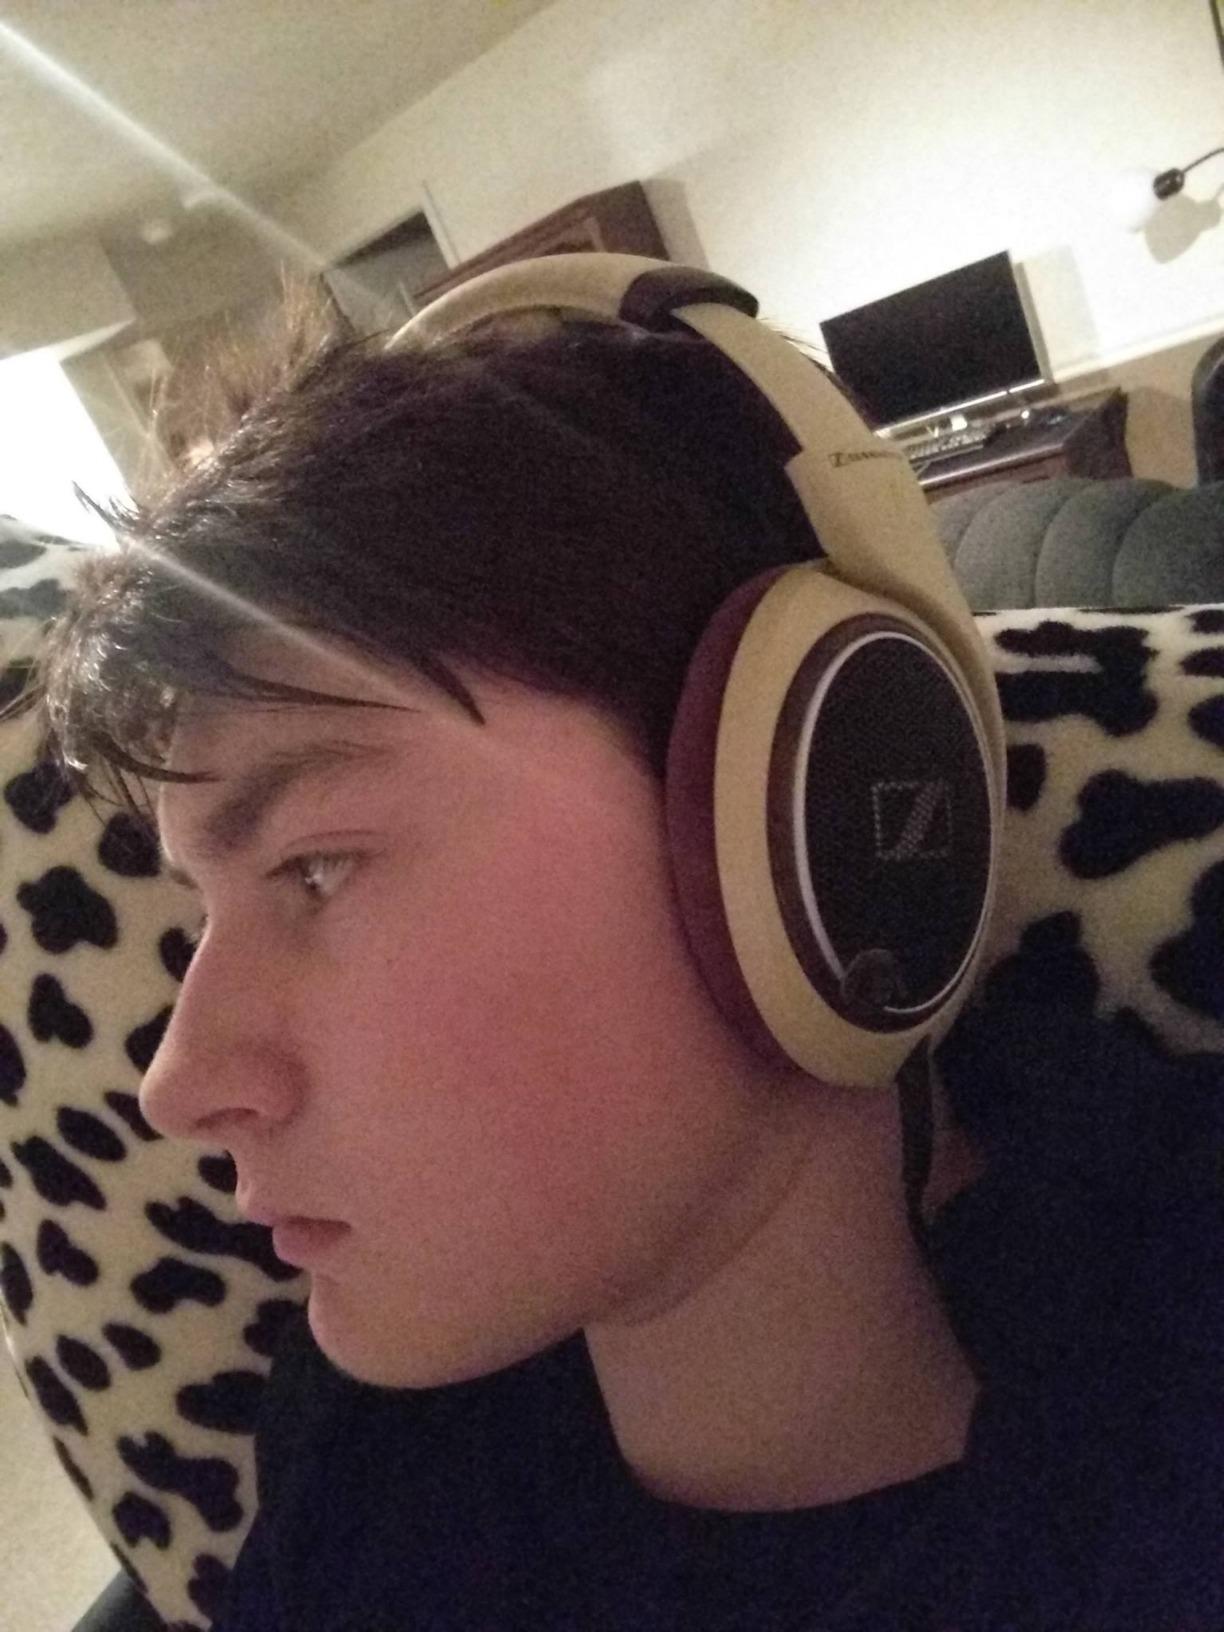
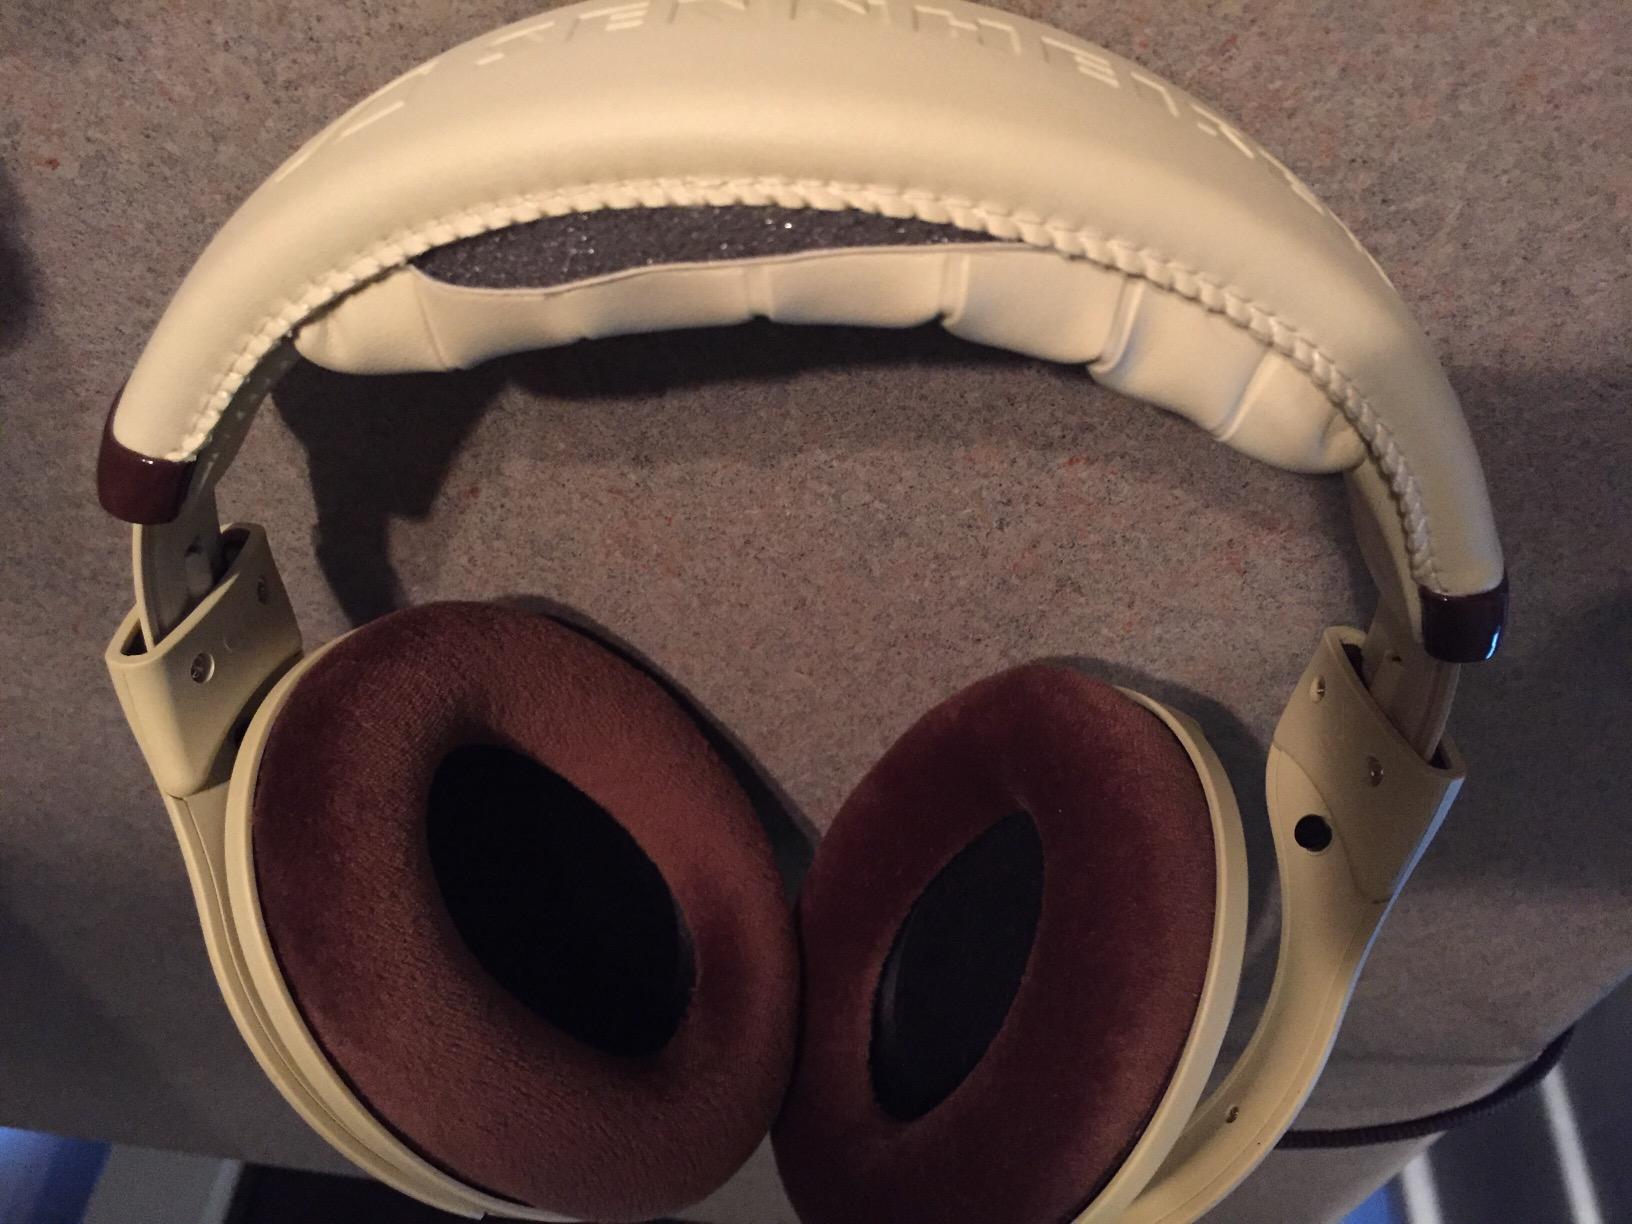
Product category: headphones
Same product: yes